Island of stability

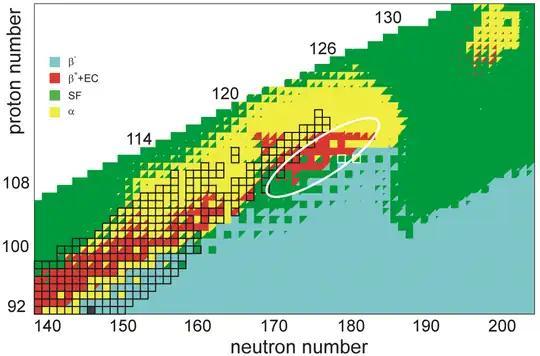
A diagram depicting predicted decay modes of superheavy nuclei, with observed nuclei given black outlines. The most neutron-deficient nuclei as well as those immediately beyond the shell closure at "N" = 184 are predicted to predominantly undergo spontaneous fission (SF), whereas alpha decay (α) may dominate in neutron-deficient nuclei closer to the island, and significant beta decay (β) or electron capture (EC) branches may appear closest to the center of the island around Cn and Cn.

The half-lives of nuclei in the island of stability itself are unknown since none of the nuclides that would be "on the island" have been observed. Many physicists believe that the half-lives of these nuclei are relatively short, on the order of minutes or days. Some theoretical calculations indicate that their half-lives may be long, on the order of 100 years, or possibly as long as 10 years.